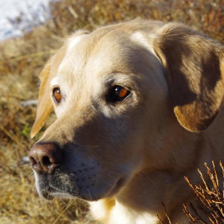
Label: animals